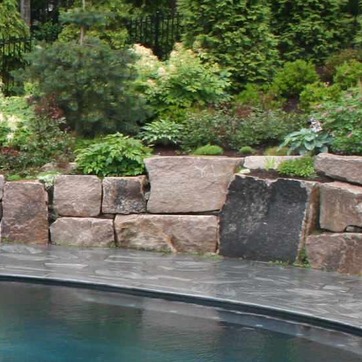
Material: stone